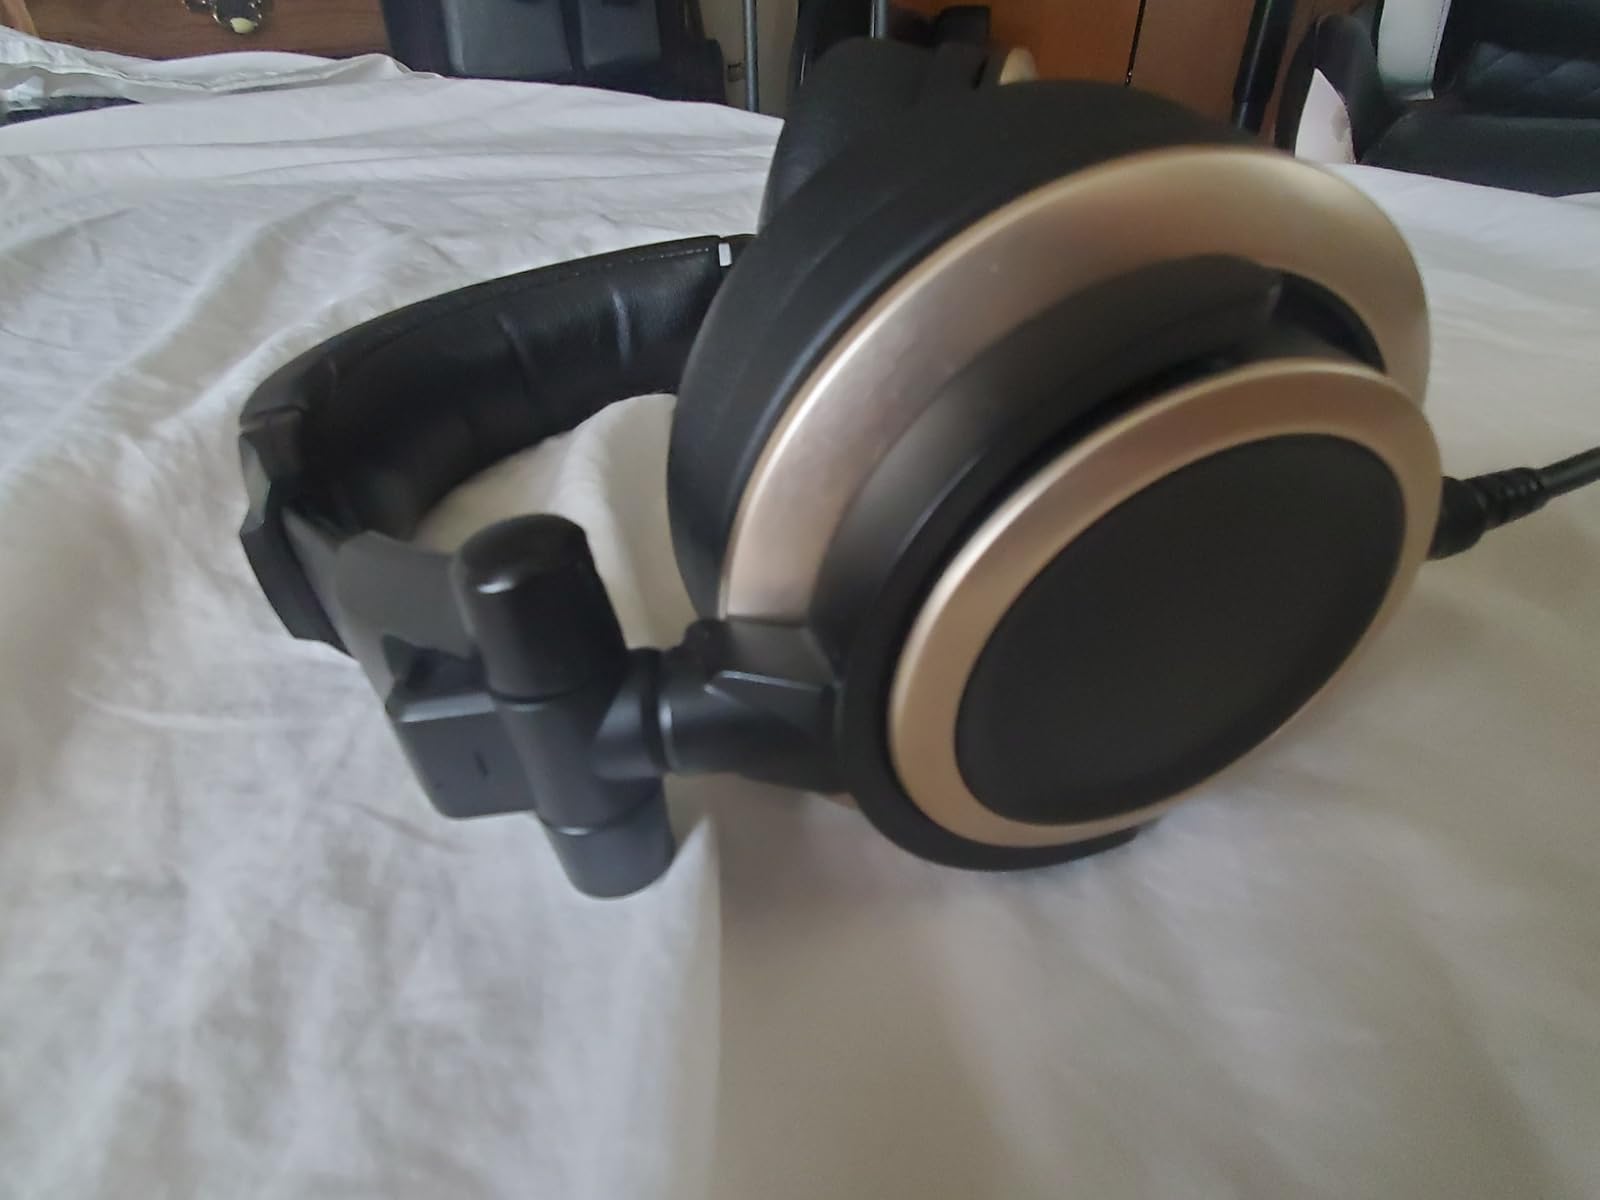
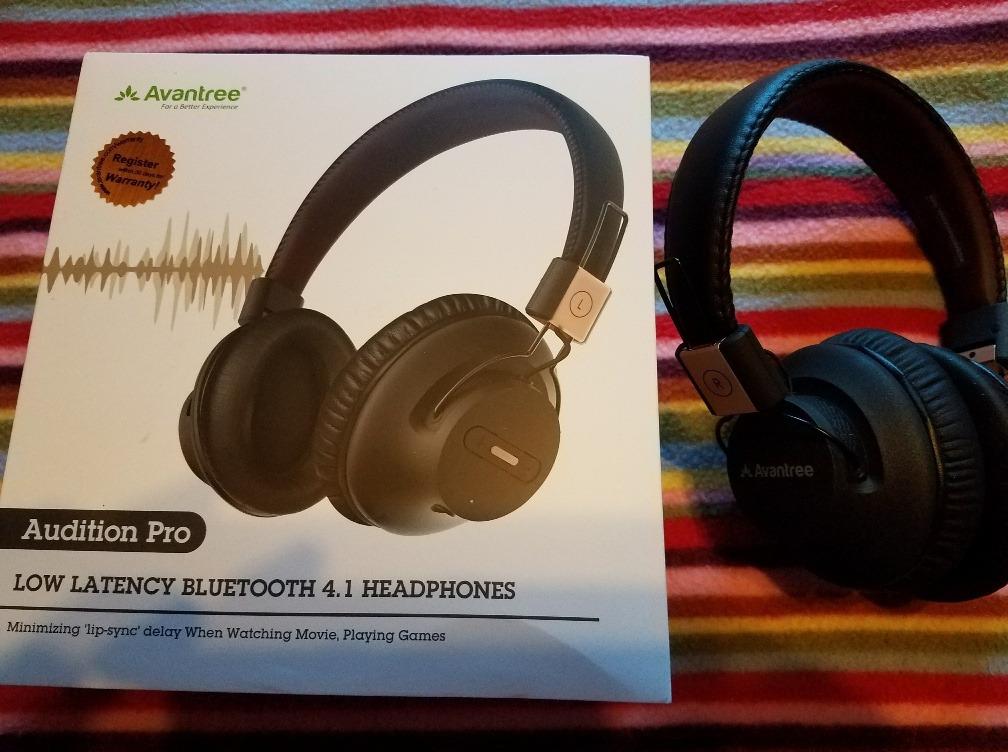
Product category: headphones
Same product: no